Mikhail Motsak

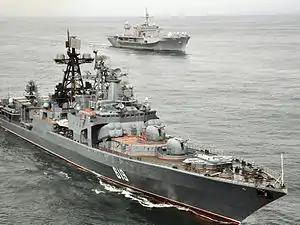
The "Severomorsk", Motsak's flagship during the salvage operation

Motsak oversaw the salvage operation to raise the wreck of the "Kursk" between July and October 2001, with the "Udaloy"-class destroyer "Severomorsk" as his flagship. Motsak said that "the first and main reason to raise the Kursk is to get the nuclear reactors off the seabed. Secondly, we have to raise it to fulfil our human obligation to all those who died on board and to give them a respectable burial." After extensive preparations, "Kursk" was lifted from the seabed in the early hours of 7 October 2001. Prior to the lifting, Motsak had honoured an old naval tradition by spitting three times over his left shoulder. Reflecting on the hazardous nature of the operation, he said to the assembled experts that "once we reach the shore, we will have a good drink, according to Russian custom." The salvage operation was a success, and the wreck being safely brought into Roslyakovo on 10 October.